Leroy Petry

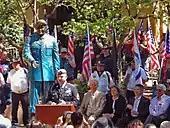
Petry – seated to his left, Santa Fe mayor David Coss, New Mexico Governor Susana Martinez, and sculptor and governor of Pojoaque Pueblo, George Rivera.

Influenced by a cousin who joined the United States Army Rangers, Petry enlisted in the Army in Santa Fe in September 1999. He also became a Ranger. He attended Basic Combat Training and Advanced Individual Training at Fort Benning, Georgia. At the time of the September 11th attacks, he was training to become a Ranger.